Iran–Iraq War

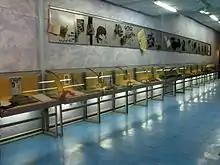
The Iranian Martyrs Museum in Tehran

With the threat of a new and even more powerful invasion, Commander-in-Chief Rafsanjani ordered the Iranians to retreat from Haj Omran, Kurdistan on 14 July. The Iranians did not publicly describe this as a retreat, instead calling it a "temporary withdrawal". By July, Iran's army inside Iraq had largely disintegrated. Iraq put up a massive display of captured Iranian weapons in Baghdad, claiming they captured 1,298 tanks, 5,550 recoilless rifles, and thousands of other weapons. However, Iraq had taken heavy losses as well, and the battles were very costly.